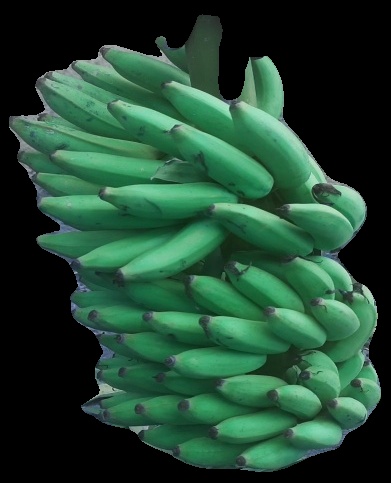
Variety: elakki-bale
Grade: grade2